Al-Andalus

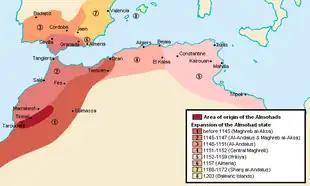
Expansion of the Almohad state in the 12th century

After the fall of Toledo, most of the major "taifa" rulers agreed to request the intervention of the Almoravids, a Berber empire based in Marrakesh that had conquered much of northwest Africa. The Almoravid leader, Yusuf Ibn Tashfin, led several campaigns into al-Andalus, initially in defense of the "taifa" kingdoms. At the Battle of Sagrajas (or Battle of Zallaqa in Arabic), a Muslim army led by the Almoravids soundly defeated Alfonso VI. By 1090, however, Yusuf ibn Tashfin was disillusioned with the disunity of the "taifa" leaders and he returned on a campaign to conquer al-Andalus instead. Most of the "taifas", except for Zaragoza, were annexed by 1094. Valencia, which had come under the control of El Cid at the end of its taifa period, was eventually occupied in 1102, after El Cid's death. Zaragoza was annexed in 1110.